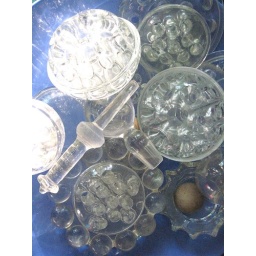
glass frogs in a bowl